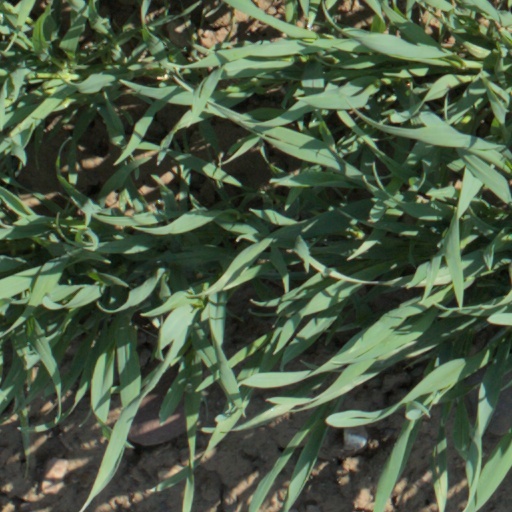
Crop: wheat